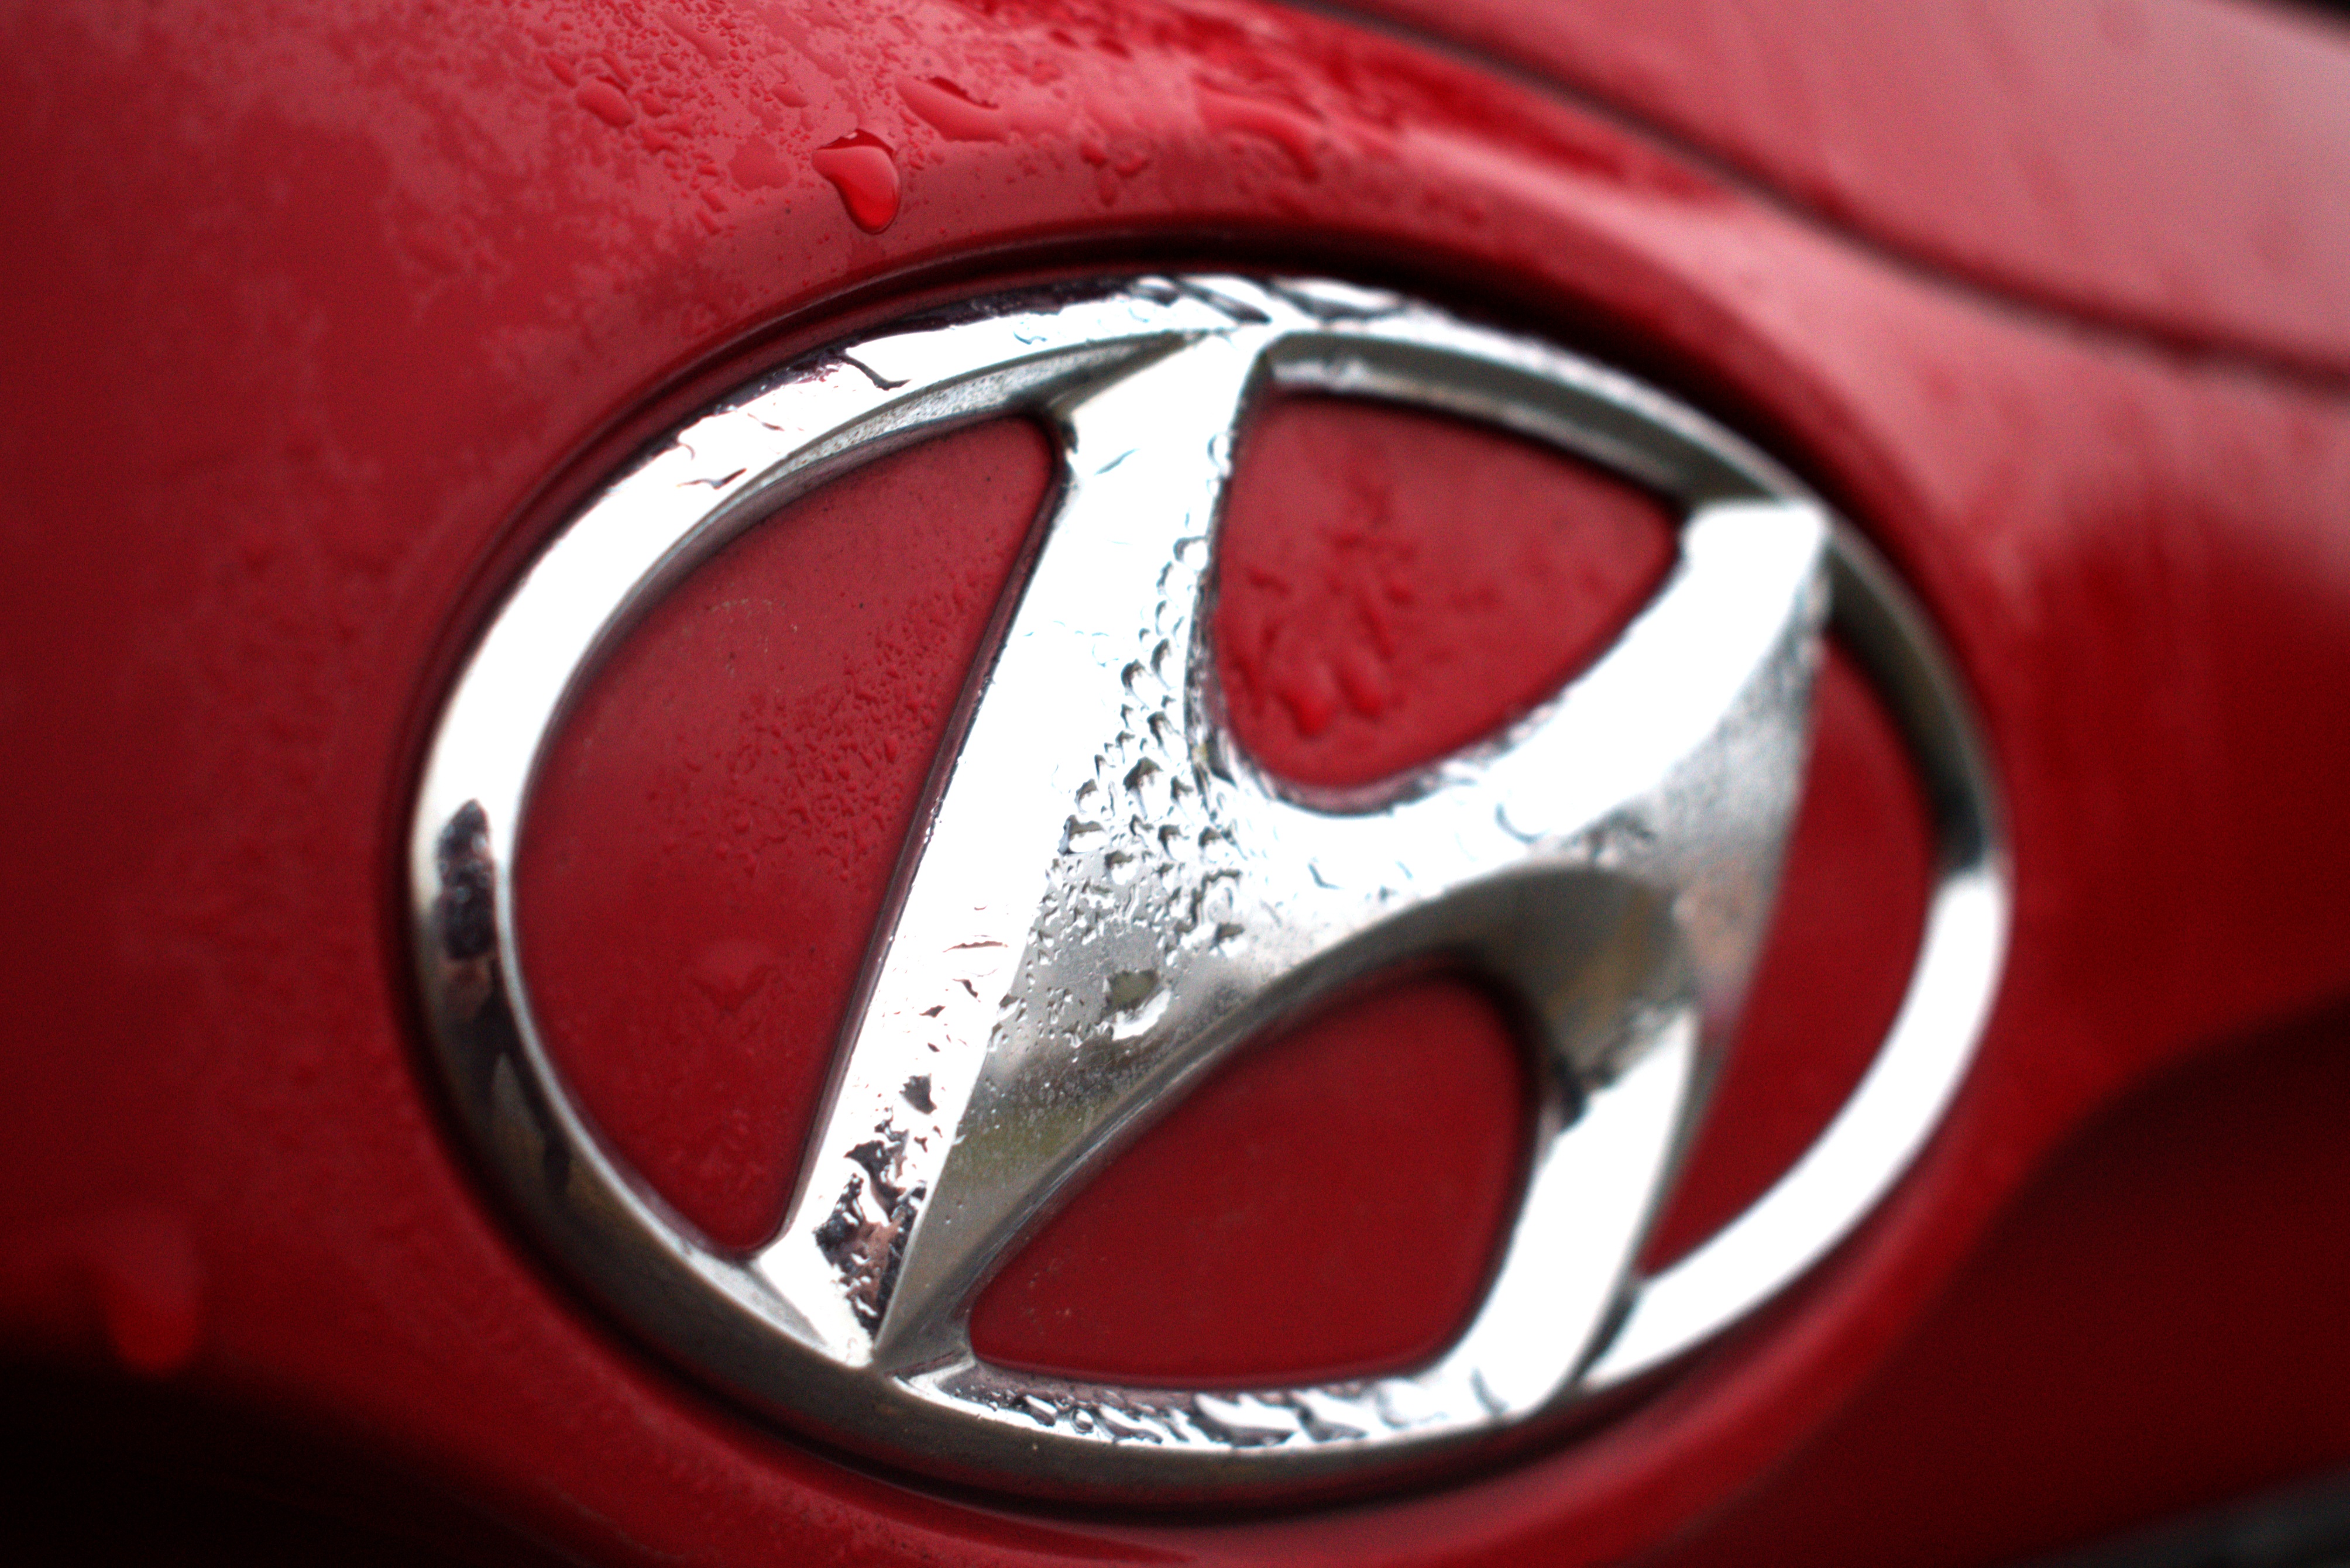
car, wheel, sign, red, vehicle, symbol, auto, steering wheel, bumper, supercar, logo, rim, hyundai, automobile make, automotive exterior, automotive design